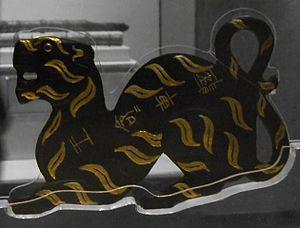
En 2013, on recense 3 589 musées en Chine dont 3 054 musées entretenus par l'État et 535 musées privés.